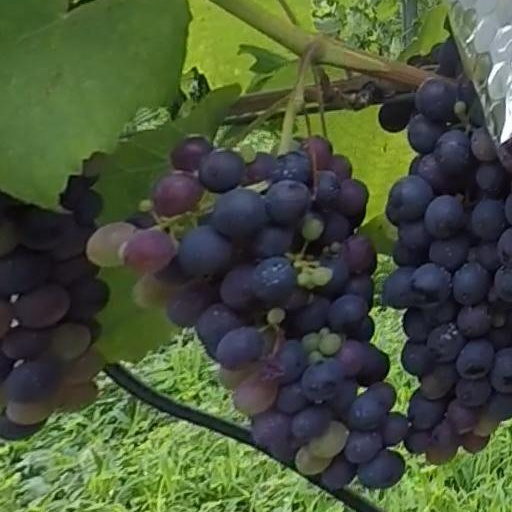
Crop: grape